Te Kooti's War

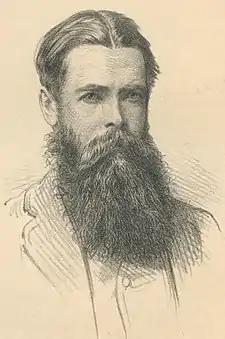
Colonel George Whitmore

Te Kooti in the meantime had reached Patutahi, a village in the western hills overlooking Poverty Bay. Tūranga, on the mouth of the Waimata River, and nearby Matawhero, was home to about 150 European settlers and 500 Māori. Many of the men responsible for Te Kooti's exile to the Chatham Islands lived in the area. From Patutahi, on the night of 9 November, Te Kooti led a 100-strong "kokiri" (attack party) into Poverty Bay. The "kokiri" was split into several smaller contingents and struck several properties in the area. The party led by Te Kooti surrounded Biggs' home at Matawhero where he, his wife, their baby and servants were fatally shot, clubbed and bayoneted. Another party, led by Nama, attacked the family of Captain James Wilson, killing him, a servant and three of his four children and fatally wounding his wife. The attackers moved on to other homes, slaughtering the families of other settlers who had fought with the militia forces and setting fire to their houses. Many of the killings were followed by the singing of Psalm 63, which concluded: "They who seek my life will be destroyed ... they will be given over to the sword and become food for jackals." Around 30 settlers, mostly younger men in the militia, were killed as well as 37 Māori.